Juda Lion Palache

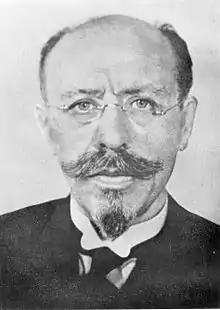
Juda Lion Palache from "Sinai en Paran" (Brill 1959)

Juda Lion Palache (October 26, 1886 – October 18, 1944) was a professor of Semitic languages (Hebrew, Arabic, Aramaic) at the University of Amsterdam and a leader of the Portuguese Jewish community in that city. He came from the Pallache family.